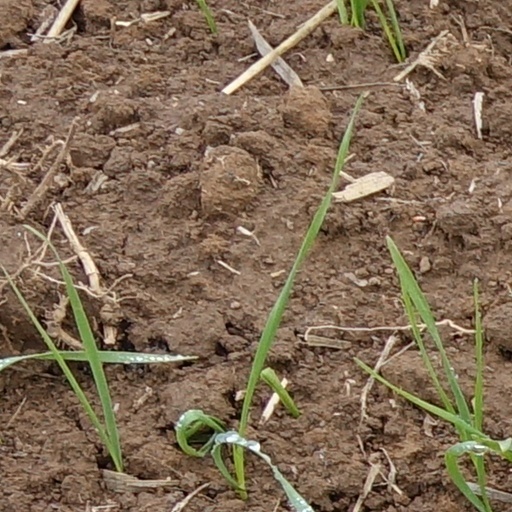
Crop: wheat